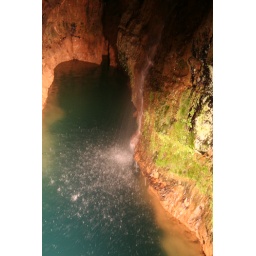
Just yellow sodium lights, the green is algi that grows on the walls, encouraged by the light from the floodlights